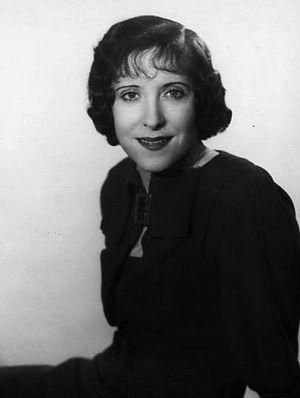
Gracie Allen est une actrice américaine, née le 26 juillet 1902 à San Francisco et morte le 27 août 1964 à Hollywood.